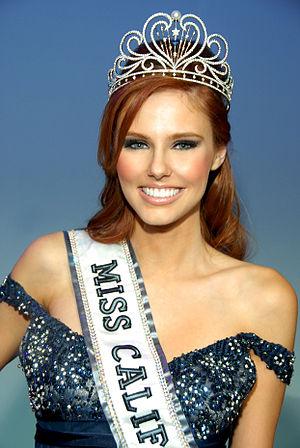
Miss USA est un concours de beauté féminine, qui a lieu chaque année depuis 1952 pour désigner la représentante des États-Unis au concours de Miss Univers. L'organisation Miss Universe gère ces deux concours, ainsi d'ailleurs que celui de Miss Teen USA.